Rafael Esguerra

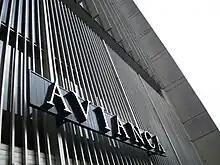
Accent in the metal structure of the facade of the Avianca Tower (c. 1968)

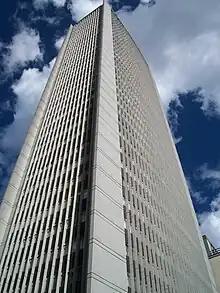
Southwest corner of the Avianca Tower, Bogotá (c. 1968)

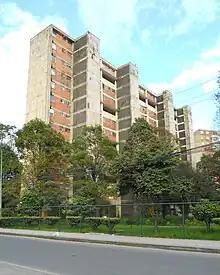
Inner view of Centro Antonio Nariño, Bogotá (c. 1952)

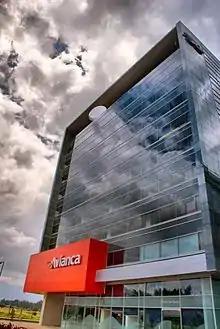

Rafael Esguerra García (1922–2000) was the principal architect and co-founder of Colombian architecture firm Esguerra Saenz Urdaneta Samper (ESUS) in 1946. He graduated in 1945 from the National Colombian University (Universidad Nacional de Colombia) in Architecture and Civil Engineering. In ESUS he was in charge of the Structural department. He was also in the Board of subsidiary companies of ESUS such as Estruco & Cia. Ltda, a company specialized in concrete structures and civil engineering established in 1953. He partnered with engineer Doménico Parma and created the firm Ingeniería Mecánica Colombiana (IMC) in 1963 to design and produce heavy machinery for building processes, structural cabling and post-tensioning technologies. His work includes Avianca headquarters Building in 1968, the Centro Urbano Antonio Nariño (Antonio Nariño Urban Center) in 1952, and notably the Concrete dome of the Periodicals Archive Hall (Hemeroteca) of the Biblioteca Luis Ángel Arango (Luis Ángel Arango Library). He was also involved in the design and construction of the Banco Central Hipotecario (BCH) building (Central Mortgage Bank) and the Ciudadela Colsubsidio. He founded the Aeroclub de Colombia and logged 15,000 hours of flight.